Lev Kovpak

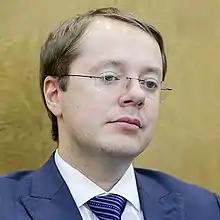

Lev Igorevich Kovpak (born 23 October 1978, Pervouralsk, Sverdlovsk Oblast) is a Russian political figure and deputy of the 7th and 8th State Dumas. He is a distant relative of the Hero of the Soviet Union Sydir Kovpak.